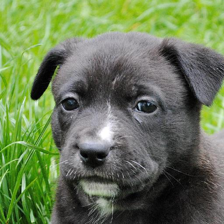
Label: animals